Solar Impulse

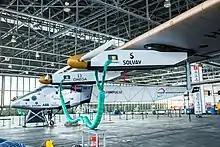
"Solar Impulse 2" in its hangar in Hawaii, 2016

By the end of May 2015, the plane had traversed Asia. It made an unscheduled stop in Japan to await favourable weather over the Pacific, increasing the expected number of legs of the journey to 13. The aircraft began the flight from Japan to Hawaii on 28 June 2015 (29 June, Japan local time). With Borschberg in the cockpit, it reached Hawaii on 3 July, setting new records for the world's longest solar-powered flight both by time (117 hours, 52 minutes) and distance (7,212 km; 4,481 mi). The flight's duration was also a record for longest solo flight, by time, for any aircraft. During that leg the plane's batteries were damaged by overheating because they were packed in too much insulation. New parts had to be ordered, and as it was late in the season, with days shortening in the northern hemisphere, the plane was grounded in Hawaii. The US Department of Transportation stored the aircraft in a hangar at Kalaeloa Airport on Oahu. New batteries were made and installed in the plane. Test flights began in February 2016 to prepare for resumption of the circumnavigation once northern hemisphere days lengthened enough to permit multi-day solar-powered flights. A favourable weather window opened in April 2016, and the plane resumed its journey, landing at Moffett Field, in California, on 23 April. During that flight, Piccard, via a live videolink, spoke with Ban Ki-moon and Doris Leuthard before the General Assembly of the United Nations, from the cockpit of "Solar Impulse 2", commenting on that day's historic signing of the Paris Agreement and discussing how using clean technologies can create jobs and fight global warming. Additional legs of the flight were added in the US as "Solar Impulse 2" flew to Phoenix, Arizona, Tulsa, Oklahoma, Dayton, Ohio, Lehigh Valley, Pennsylvania and New York City, arriving there on 11 June 2016. Piccard piloted the aircraft across the Atlantic Ocean, arriving in Seville, Spain, on 23 June. The aircraft next stopped in Cairo, Egypt, on 13 July, and landed in Abu Dhabi on 26 July, completing the around-the-world trip in a total of 17 stages and 16-1/2 months; it was the first circumnavigation of the Earth by a piloted fixed-wing aircraft using only solar power.